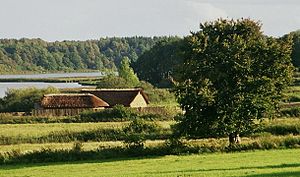
Danmarks førindustrielle bebyggelse / Forhistorisk tid / Wikerne
Hedeby
Danmarks førindustrielle bebyggelse ligger tids- og udviklingsmæssigt mellem den forhistoriske bebyggelse, bopladserne, og den industrielle bebyggelse, der stort set falder sammen med urbaniseringen i Danmark.